Coplin Plantation Schoolhouse

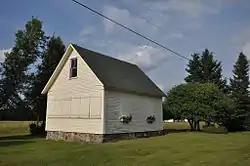

The Coplin Plantation Schoolhouse is a historic school building in Coplin Plantation, Maine, a rural community in Franklin County. It is the only school building known to have been built by the community, and probably predates its formal establishment in 1866. It served as a school until 1943, and is now owned and cared for by the local historical society. It was listed on the National Register of Historic Places in 1997.